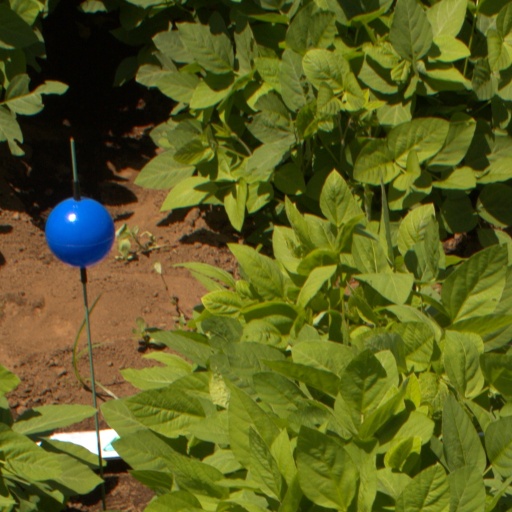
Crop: soybean